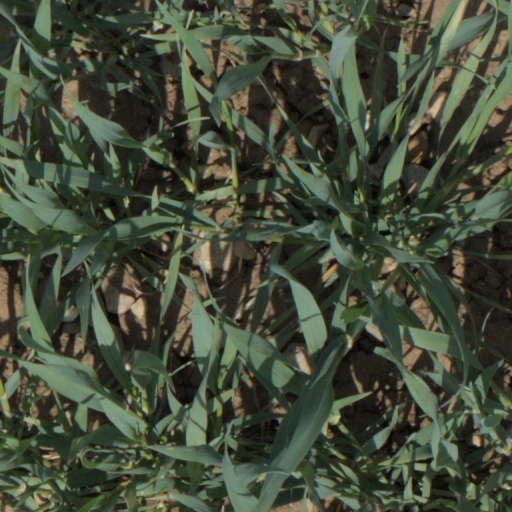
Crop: wheat